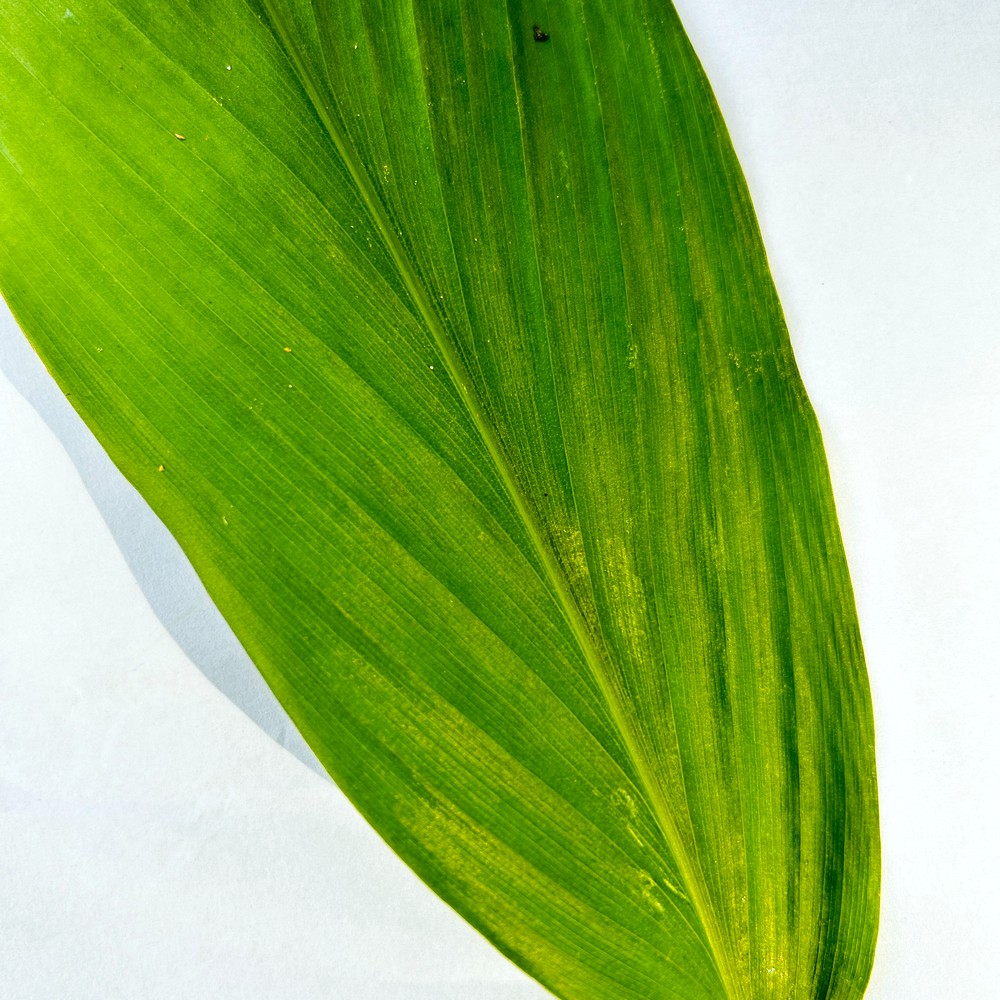
Label: Healthy Leaf